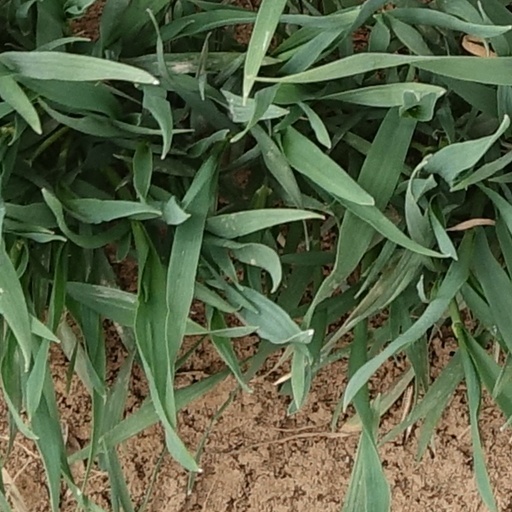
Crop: wheat